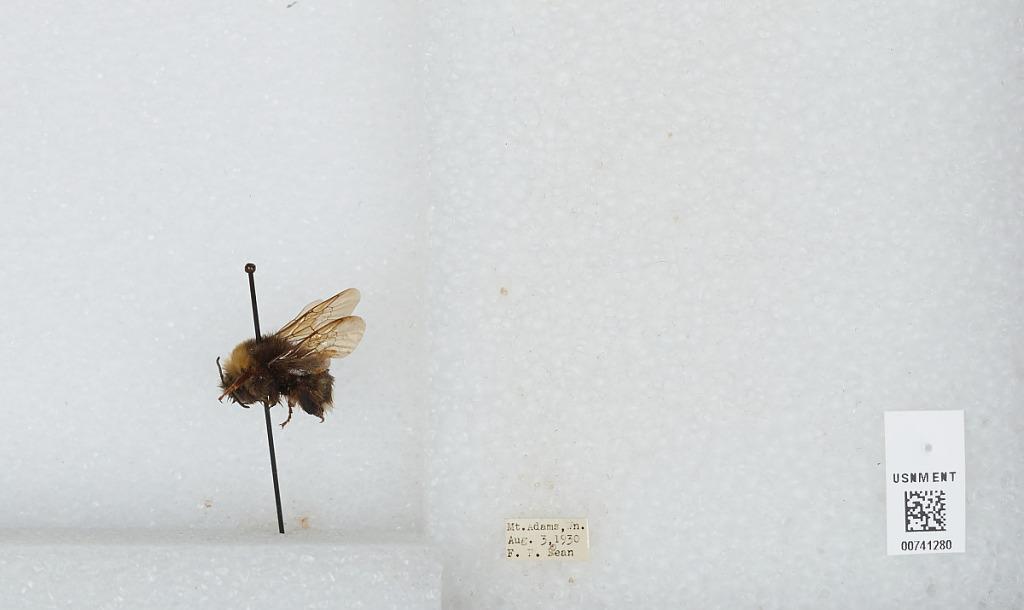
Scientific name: Bombus (Bombus) occidentalis Greene
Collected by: F. Dean
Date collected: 1930-8-3
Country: United States
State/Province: Washington
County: Yakima
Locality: Mount Adams
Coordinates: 46.2025, -121.491